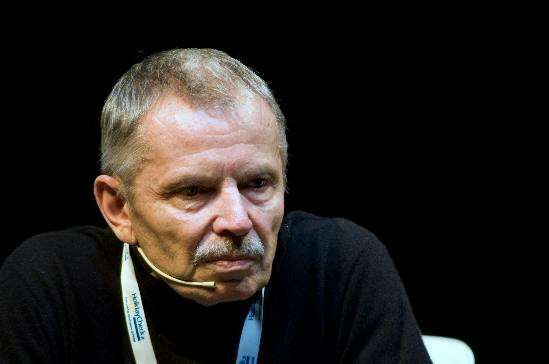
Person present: Yes